Soling European Championship

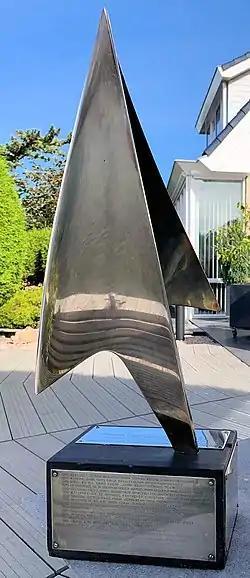
The European Championship Perpetual Trophy, THE SOLING CUP, has been donated by the Royal Danish Yacht Club with the intention of bringing together as many competitors of different nationalities as possible for yacht racing in a friendly spirit is one of the two perpetual trophies for the winning team of the Soling European Championship.

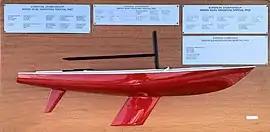
The Swedish Soling Association’s Perpetual Prize in 1987 made and donated by Valter Saaristu to the winner of the European Championship is the other perpetual trophy for the winning team of the Soling European Championship. Winners engraved on the back board.

The Soling European Championship is an International sailing regatta in the Soling organized by the International Soling Association under auspiciën of World Sailing.